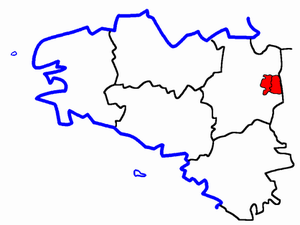
Le canton de Vitré-Est est une ancienne division administrative française, située dans le département d'Ille-et-Vilaine et la région Bretagne.
Le canton de Vitré-Ouest est une ancienne division administrative française, située dans le département d'Ille-et-Vilaine et la région Bretagne.
Vitré /vi.tʁe/ est une commune française située dans le département d'Ille-et-Vilaine. Ses habitants sont les Vitréens et les Vitréennes. La ville comptait 18 037 habitants en 2017, ce qui en fait la 14ᵉ plus grande ville de la région et la 522ᵉ de France. Elle est au cœur de la communauté d'agglomération de Vitré Communauté.